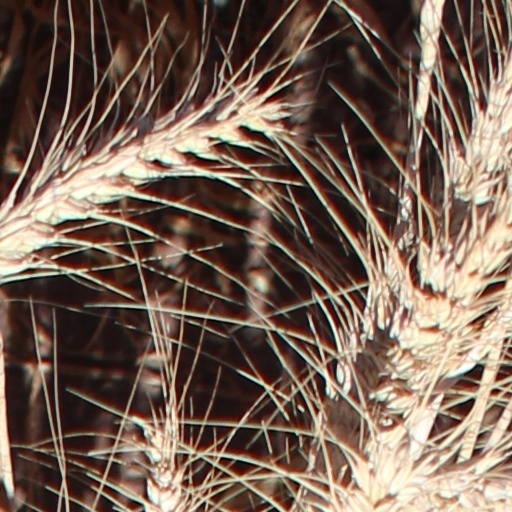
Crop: wheat